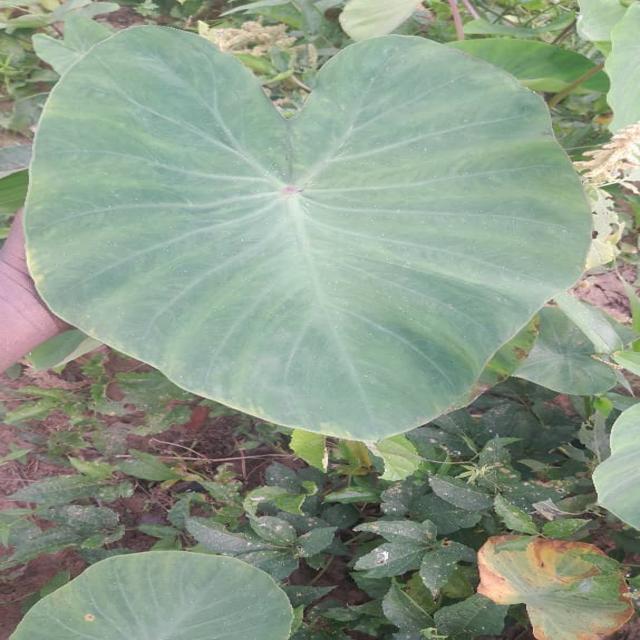
Label: Early_Blight